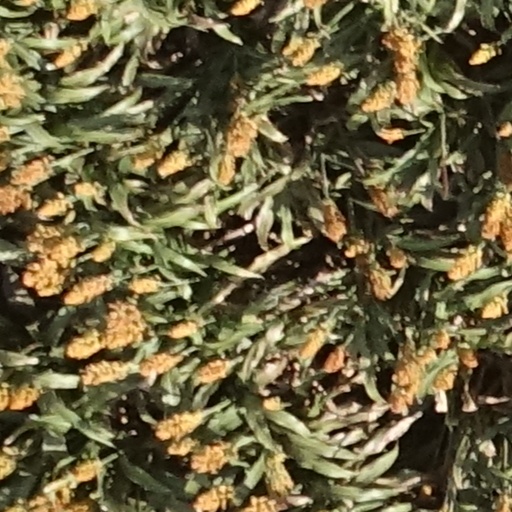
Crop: sorghum